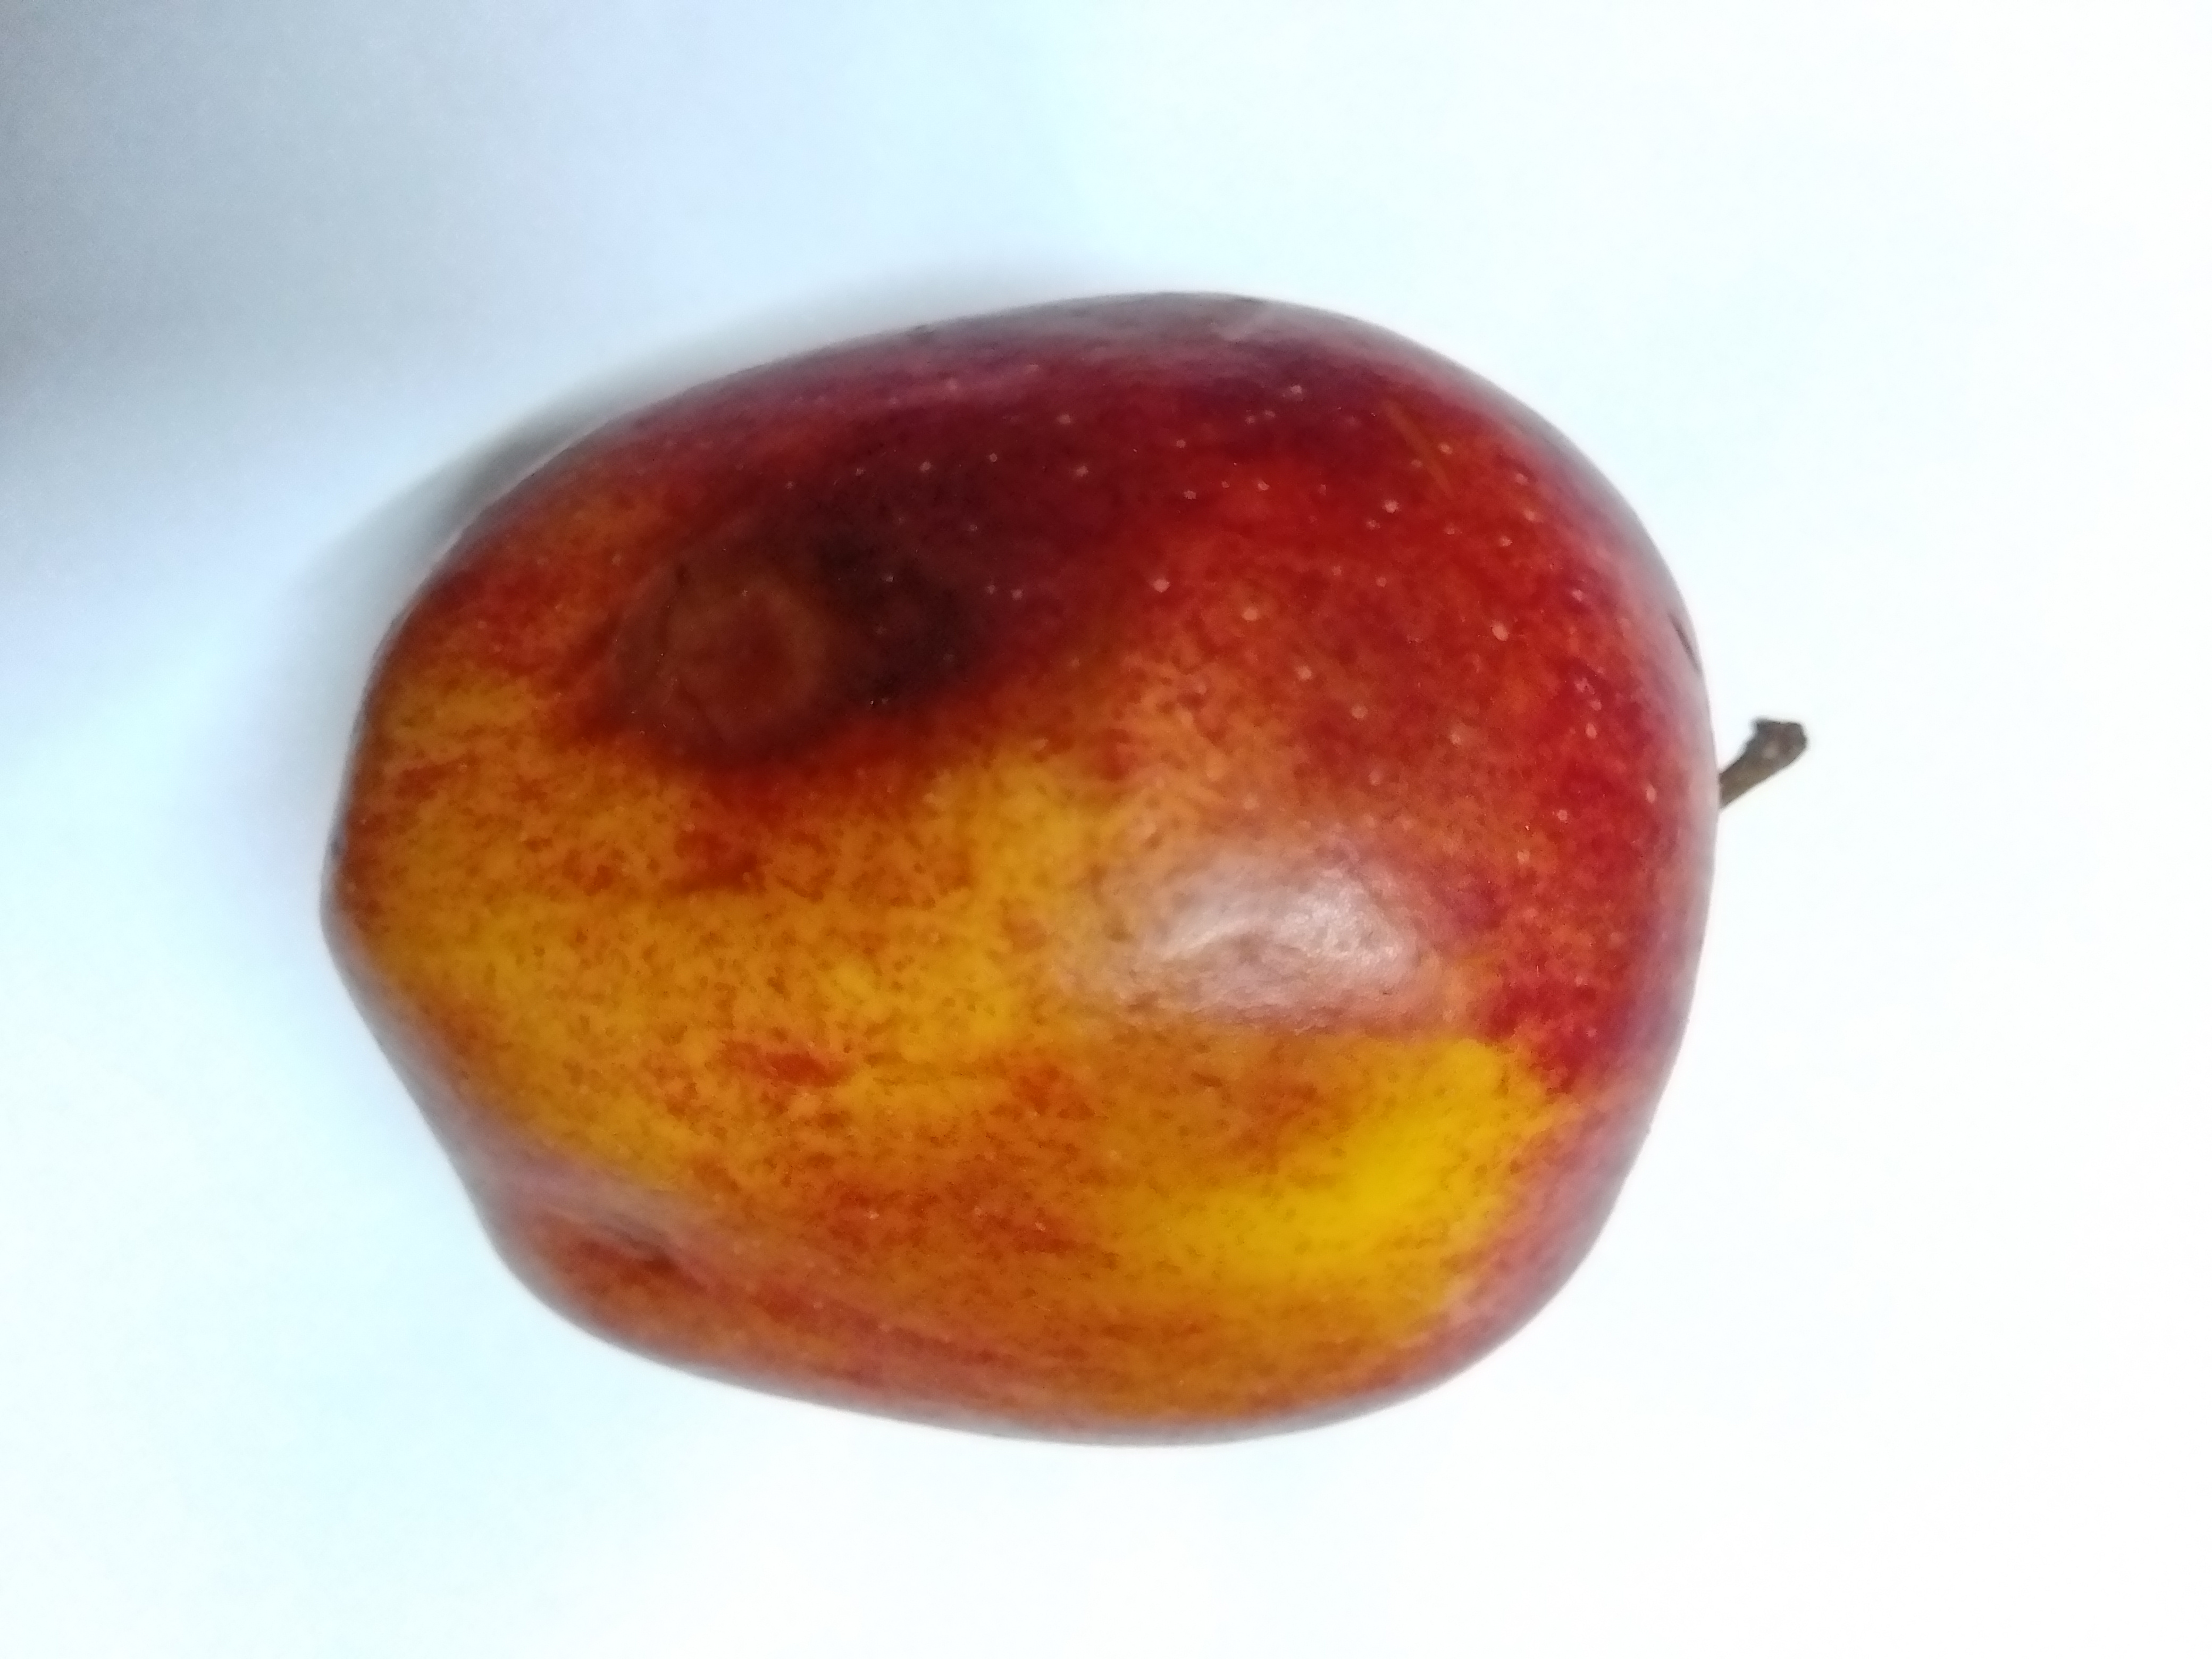
Fruit: apple
Condition: rotten